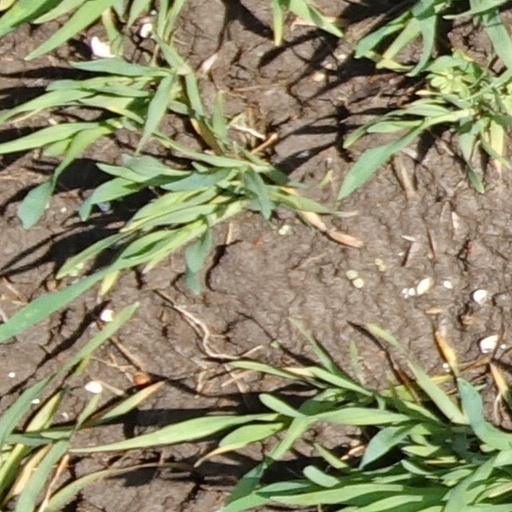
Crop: wheat